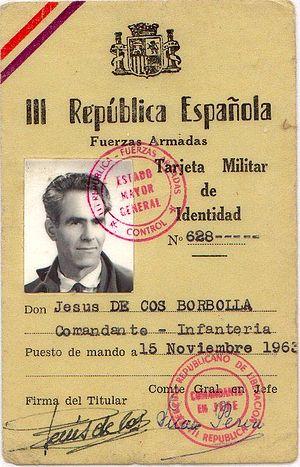
Militaire carnet du République Espagnole en exil.